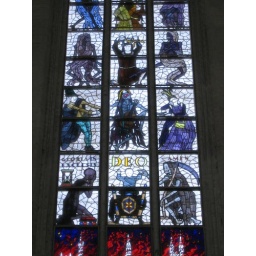
Check out the guy in the middle column, second from the bottom! (This is the stained glass window of Lubeck's Marien-kirche.)